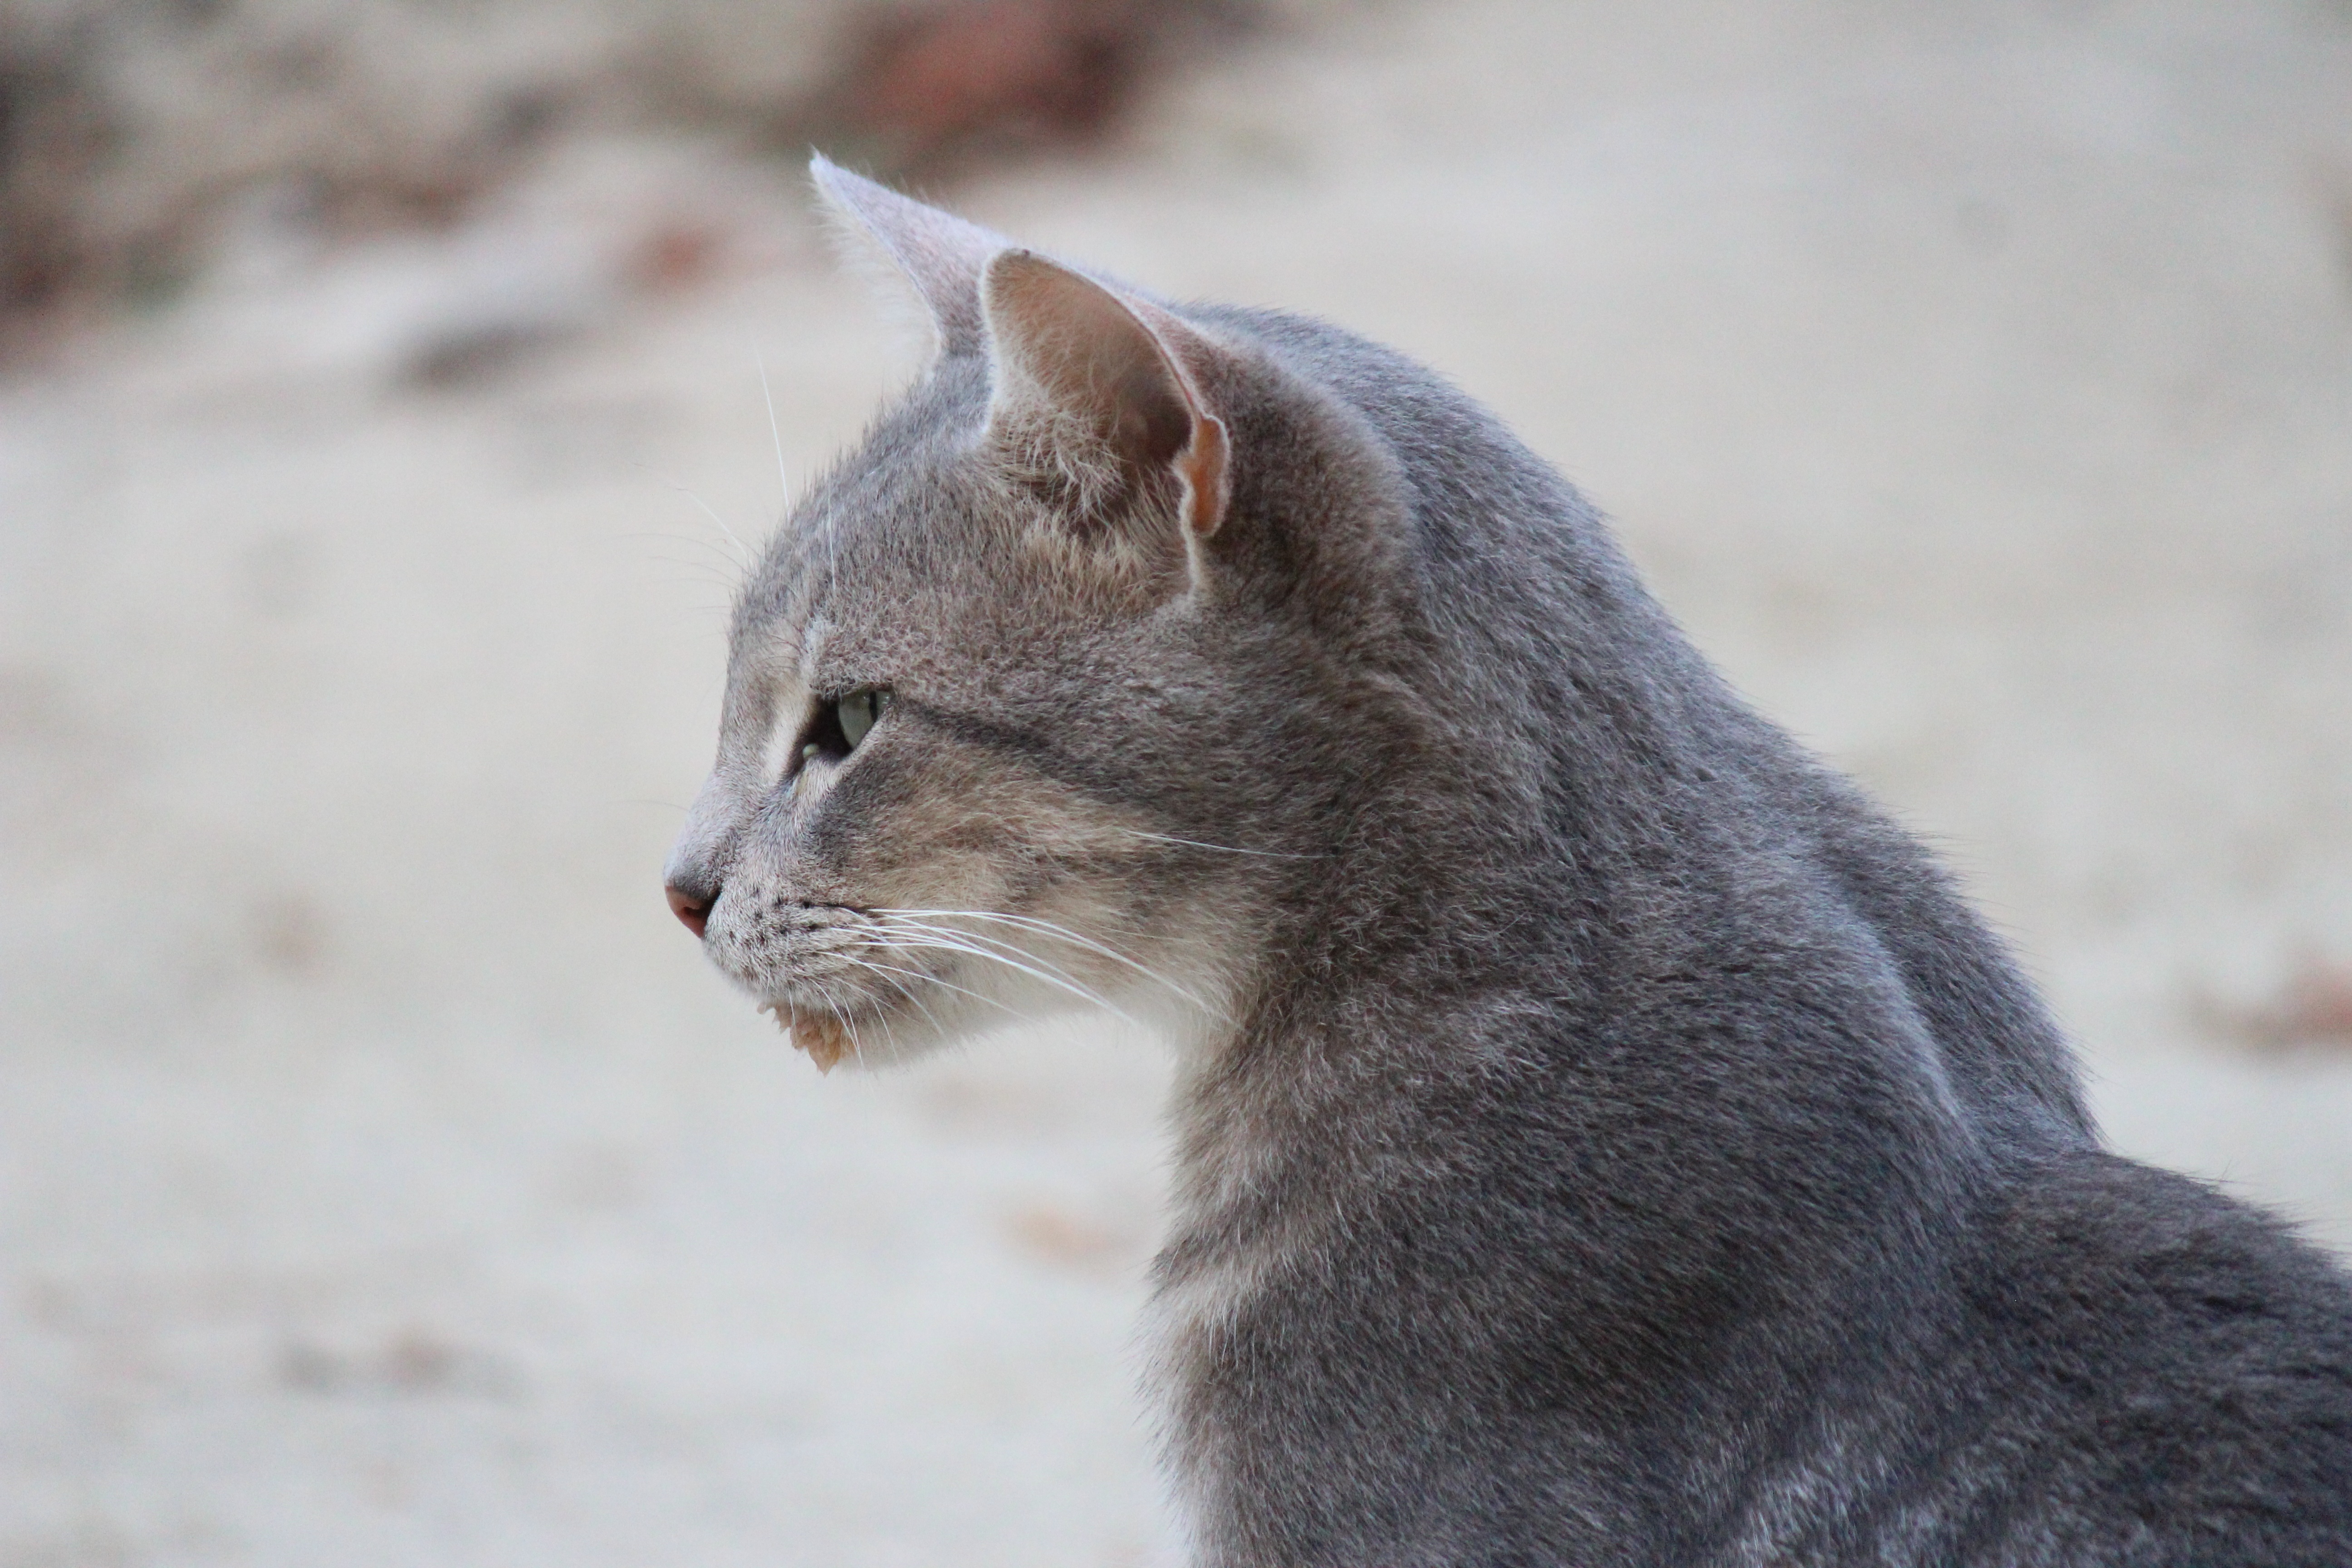
animal, cat, mammal, gray, fauna, close up, whiskers, vertebrate, chartreux, russian blue, wild cat, small to medium sized cats, cat like mammal, domestic short haired cat